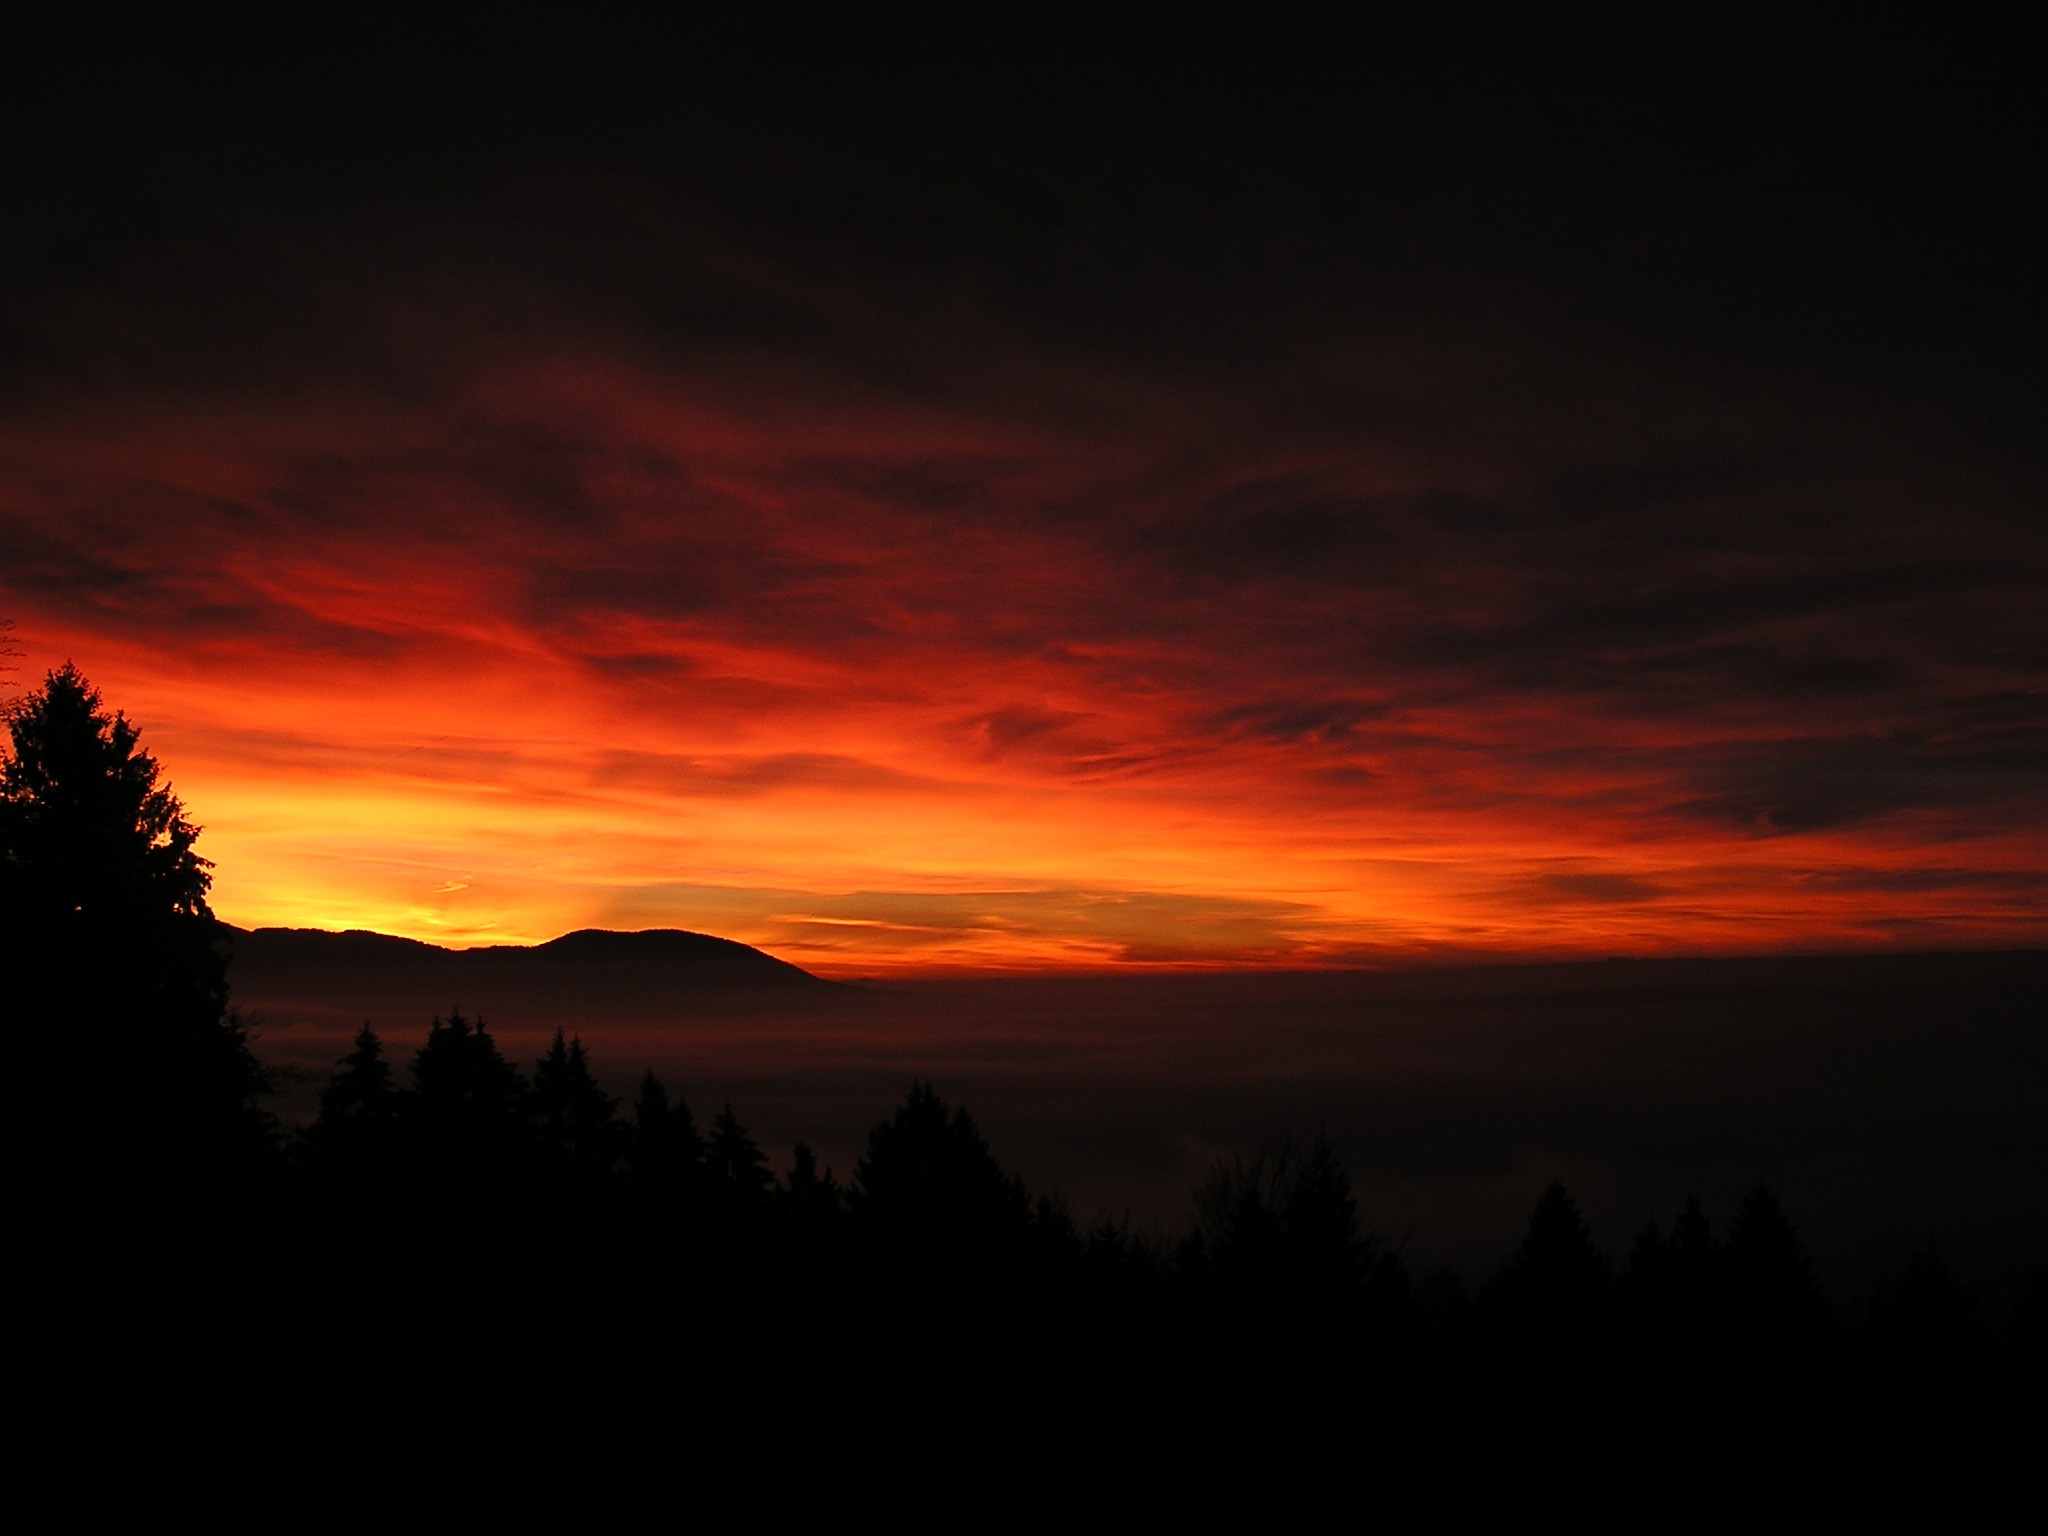
landscape, horizon, cloud, sky, sunrise, sunset, morning, dawn, atmosphere, dusk, evening, red, glow, yellow, clouds, mountains, germany, bavaria, czech republic, highlands, afterglow, natural spectacle, danube valley, bavarian forest, alpenblick, atmospheric phenomenon, red sky at morning, bayer forest, bohemian forest